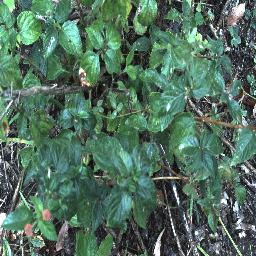
Label: lantana